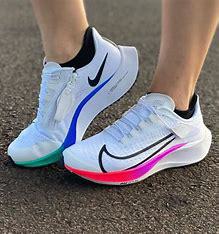
Brand: Nike
Model: Air Zoom Pegasus 37 Flyease